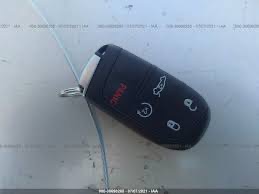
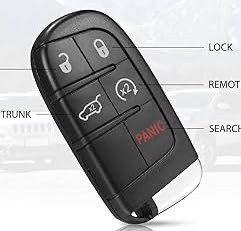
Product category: misc
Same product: yes